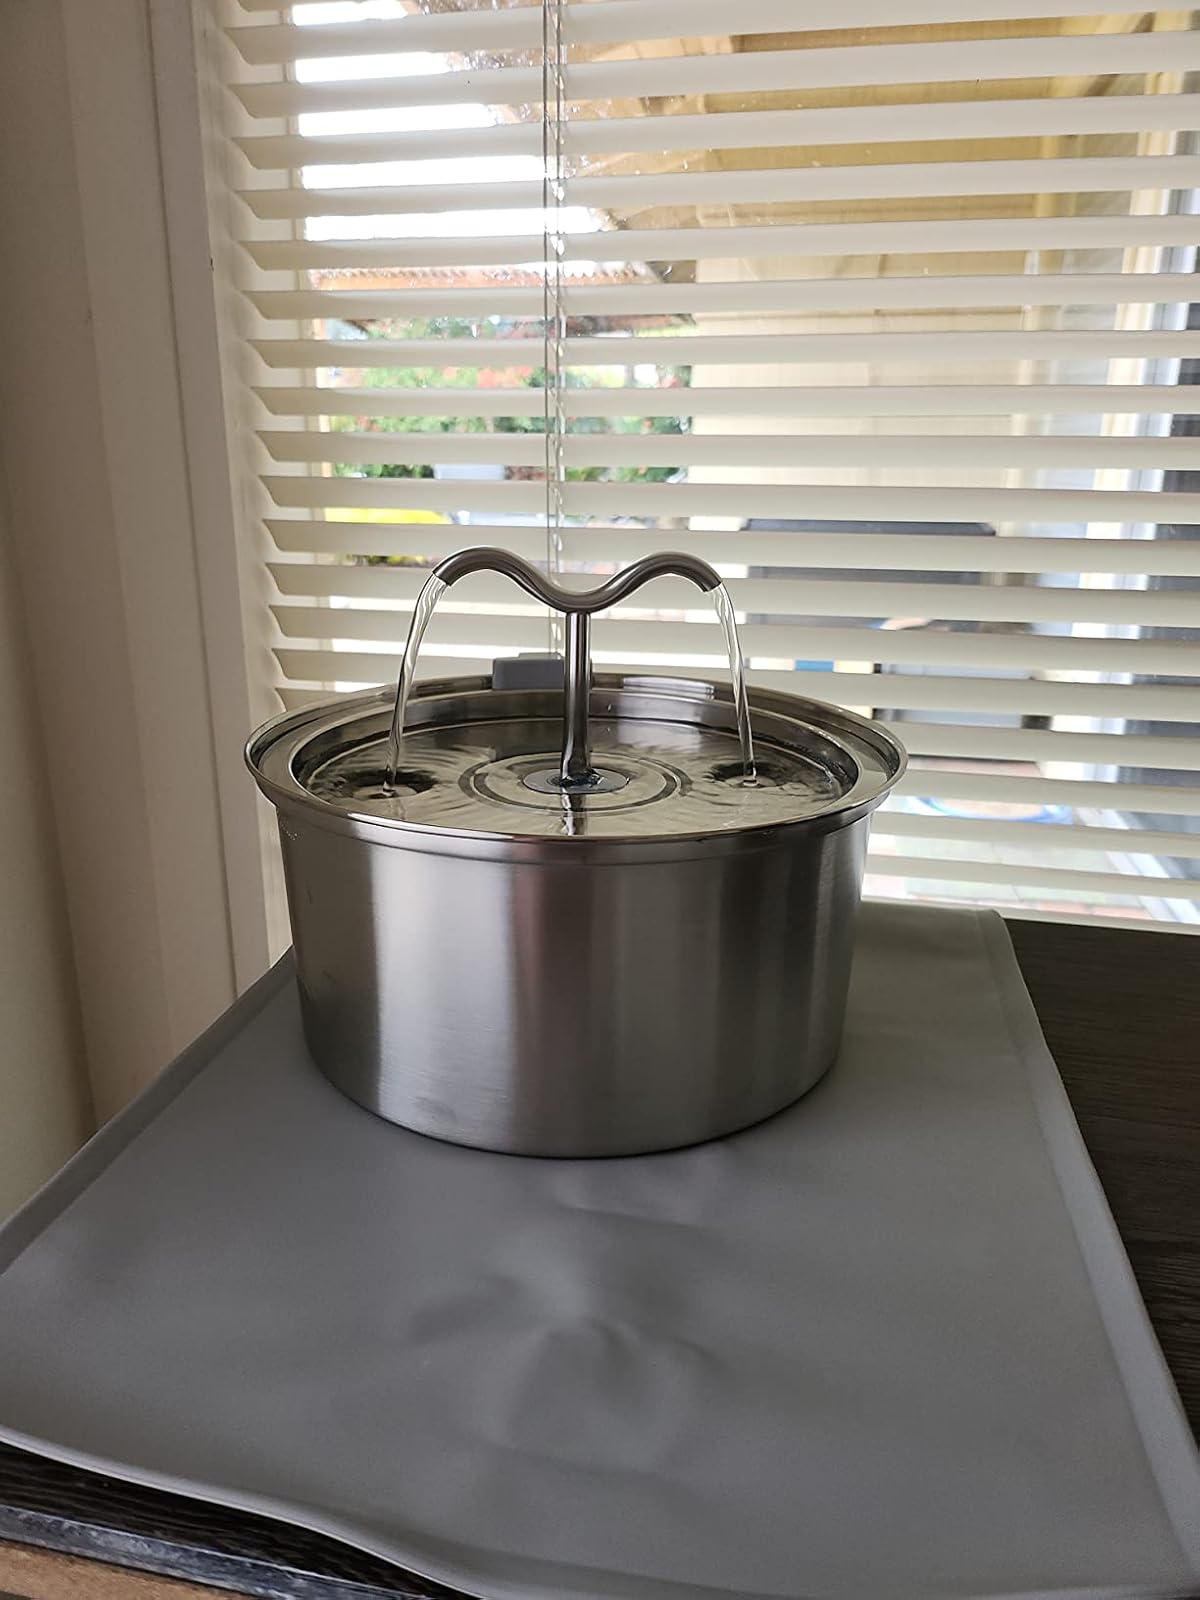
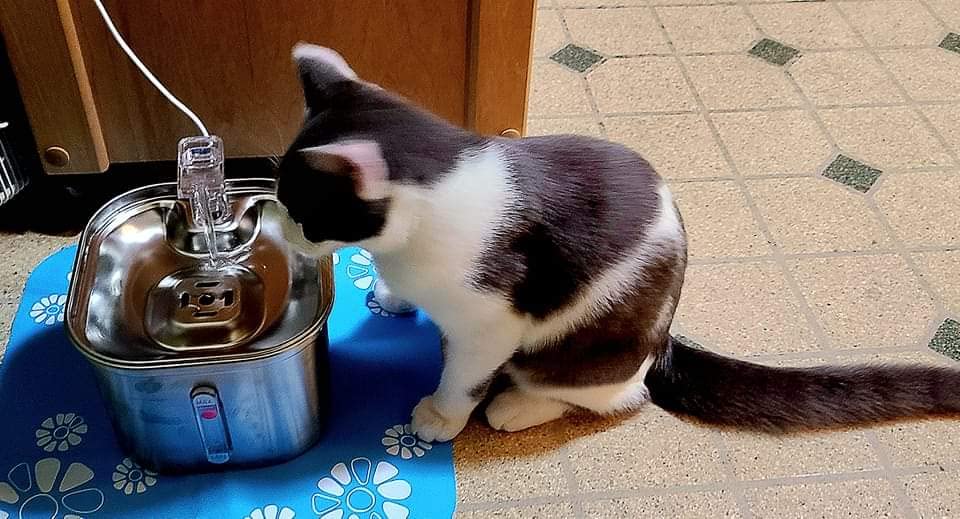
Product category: items_bowl
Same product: no